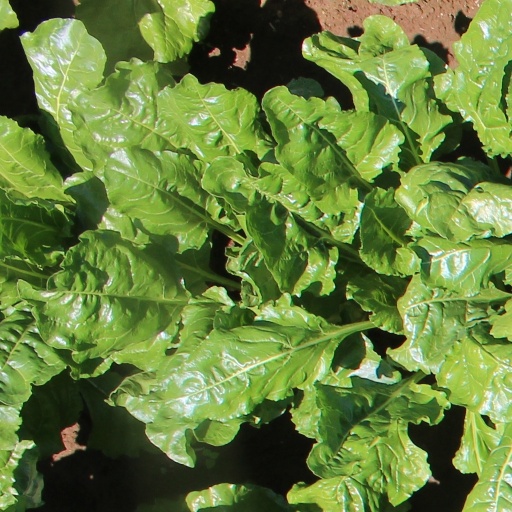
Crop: sugar beet